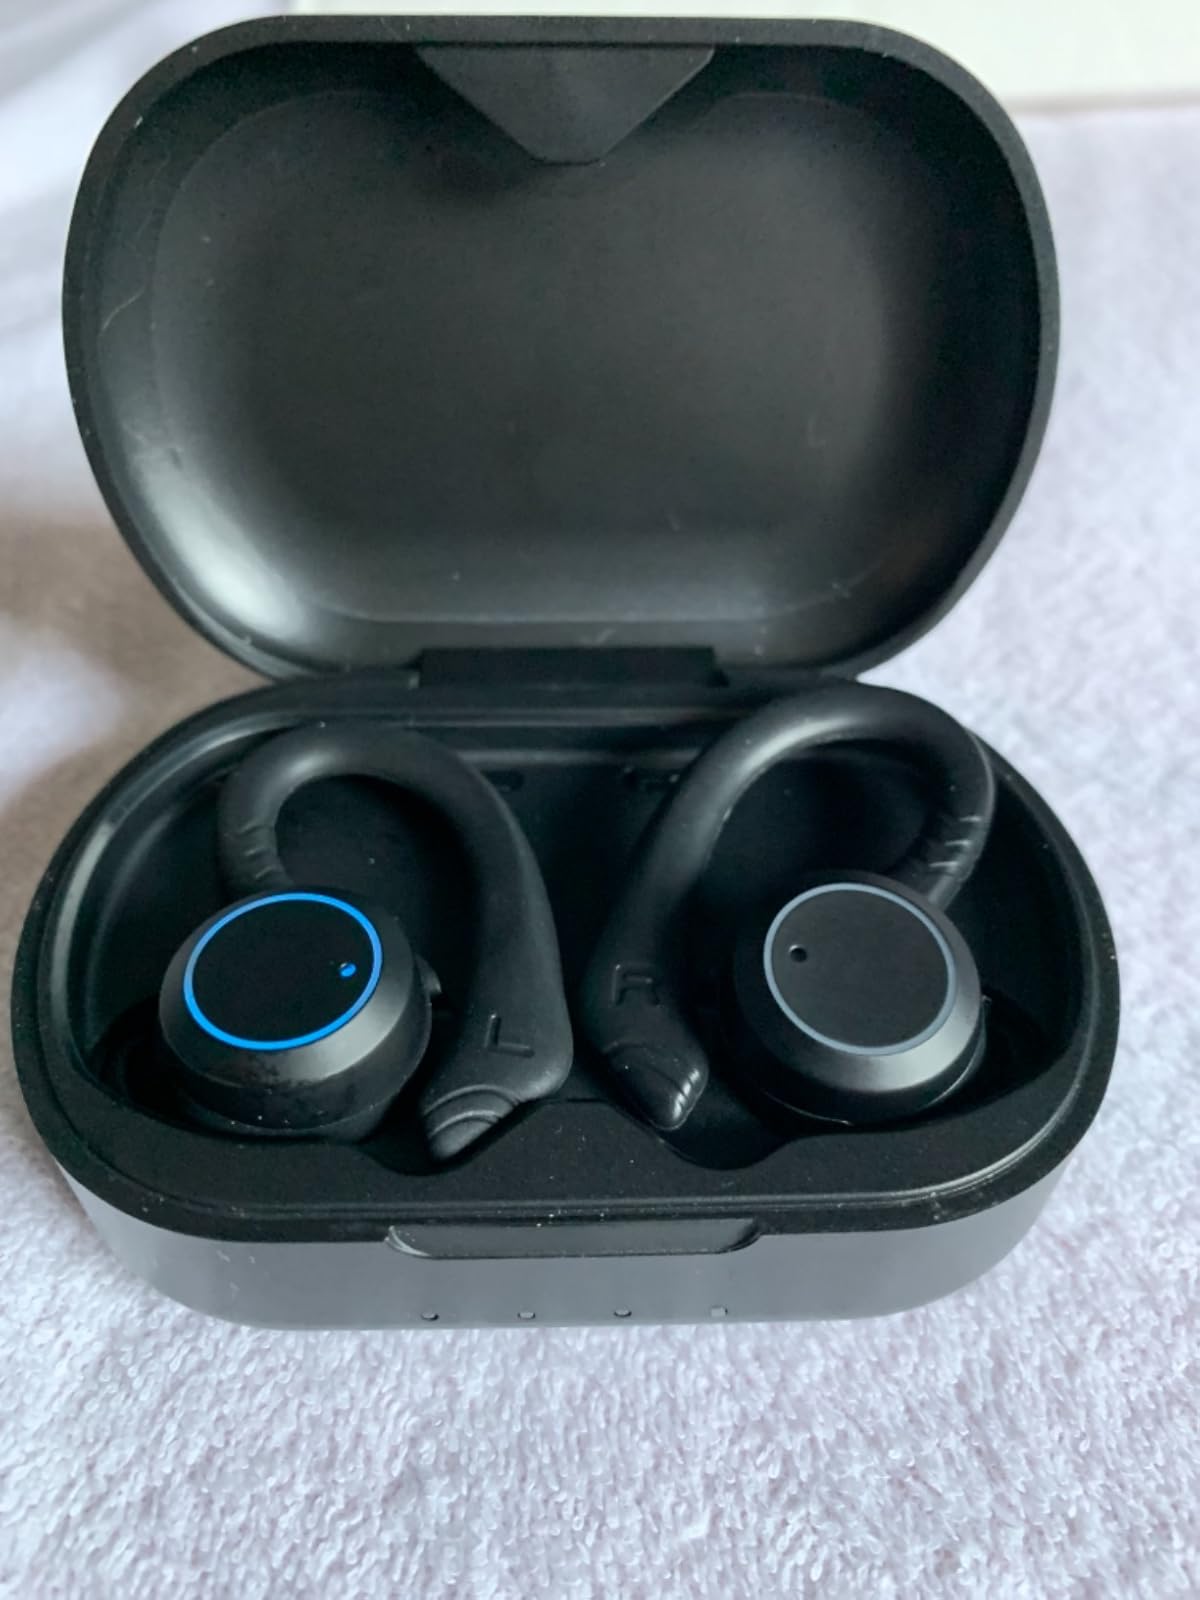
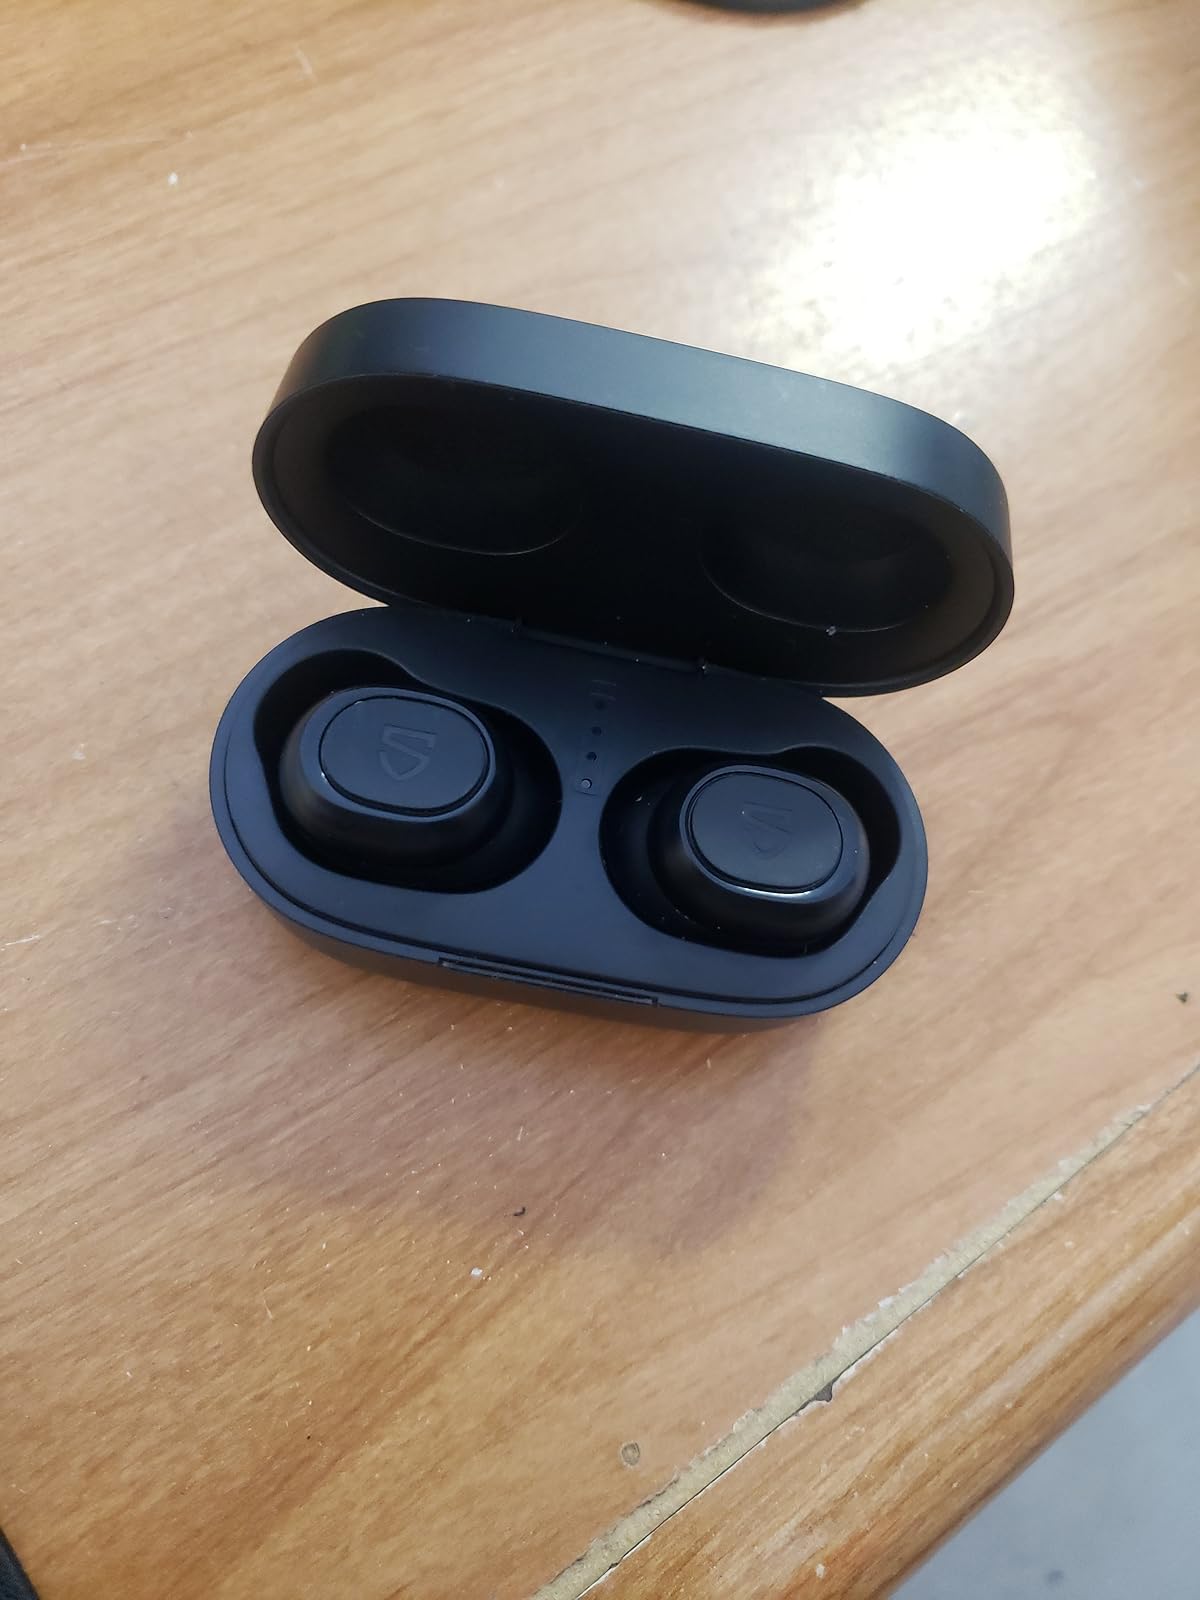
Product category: earbuds
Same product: no